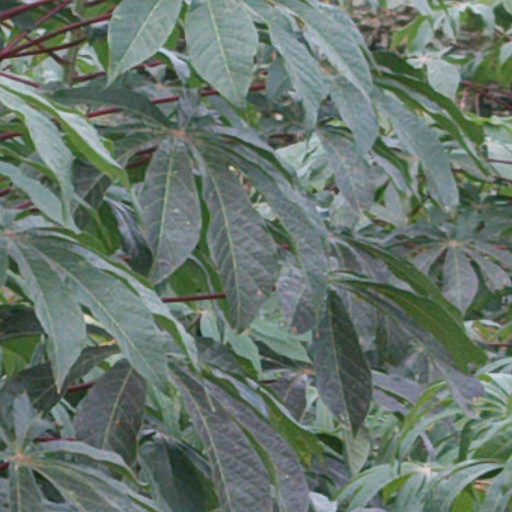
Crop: cassava